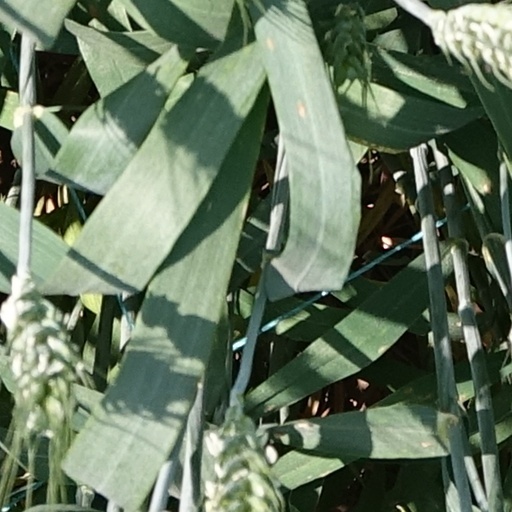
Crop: wheat